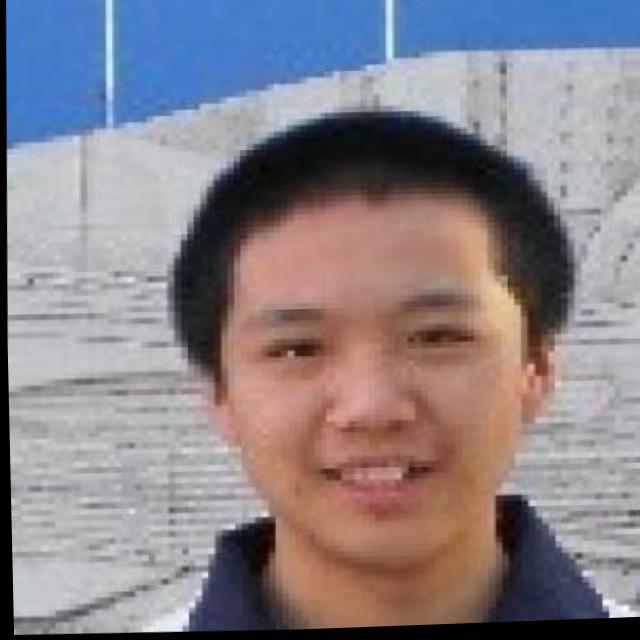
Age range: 13-20